David Alan Basche

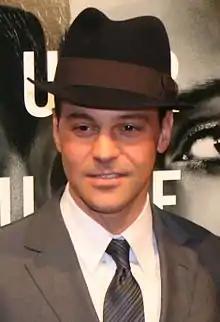
Basche in February 2011

David Alan Basche (born August 25, 1968) is an American actor. He is best known for playing Todd Beamer in the film "United 93". He has been a series regular on many TV comedies and dramas, and has also appeared in films directed by Steven Spielberg, Martin Scorsese, Paul Greengrass, Shawn Levy, Robert Zemeckis, and Michael Patrick King.